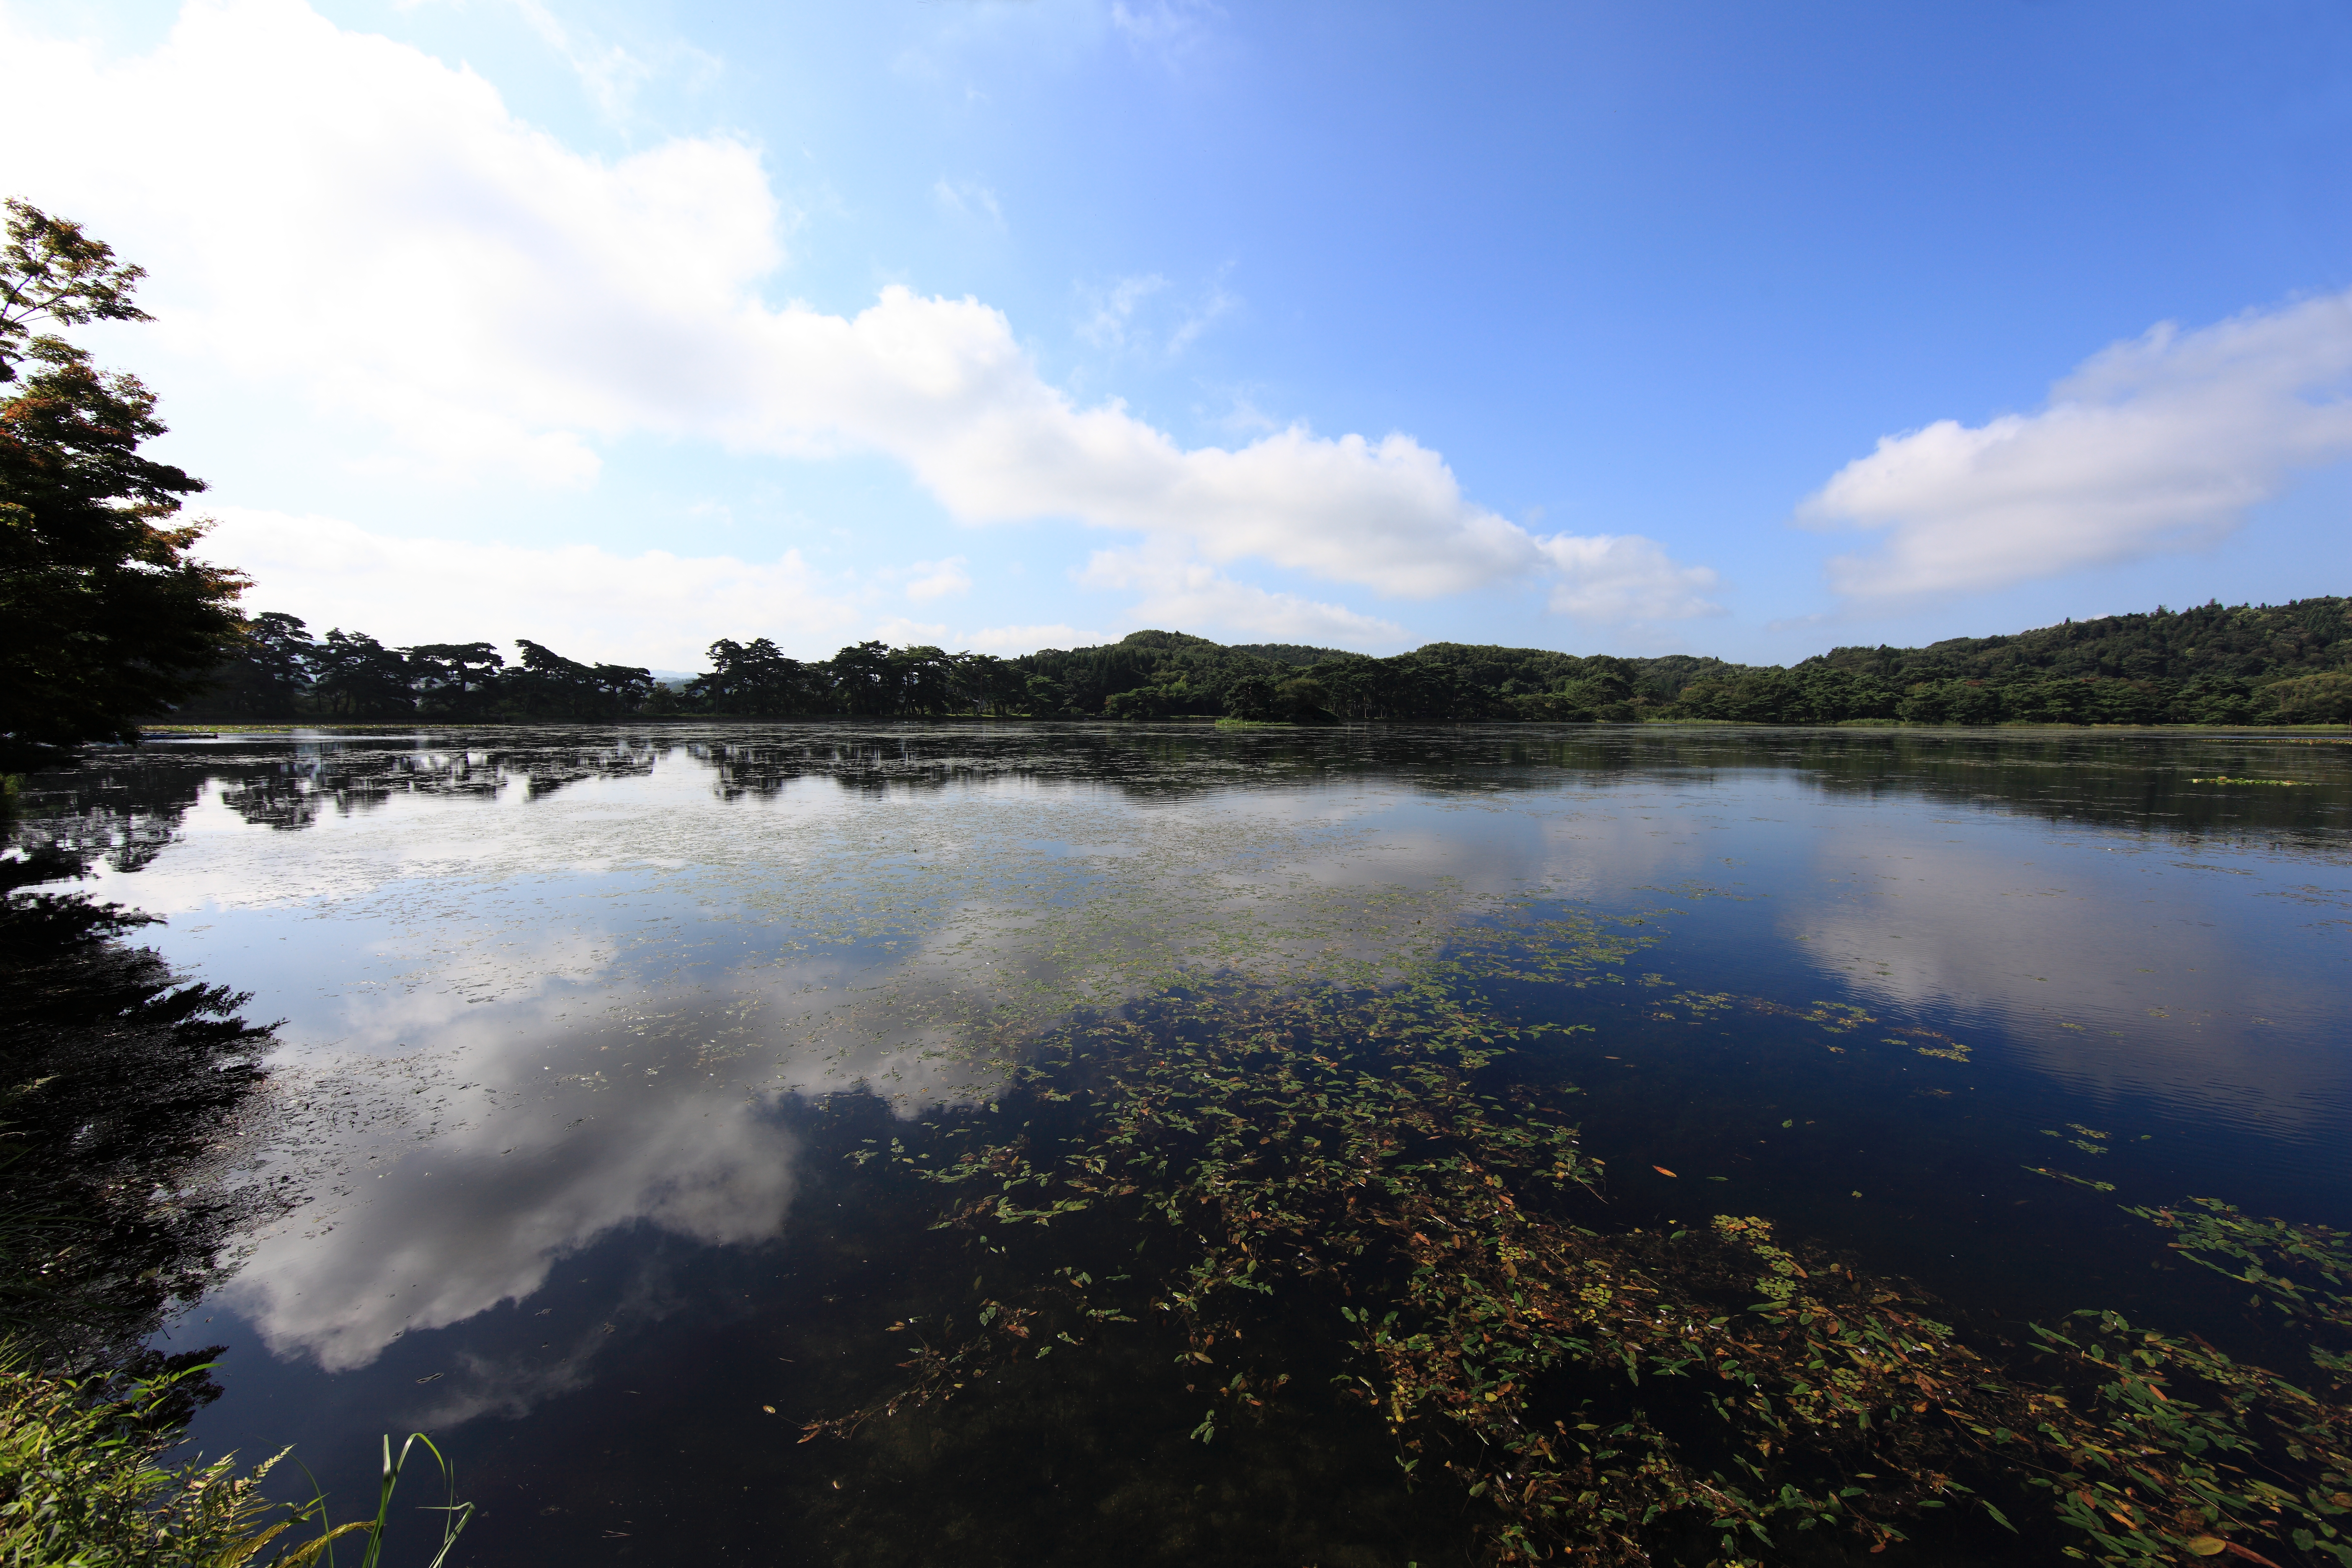
landscape, sea, tree, water, nature, wilderness, mountain, cloud, sky, sunlight, morning, lake, river, reflection, high, reservoir, body of water, 5d, hires, habitat, loch, markii, hi, res, resolution, canonef14mmf28liiusm, atmospheric phenomenon